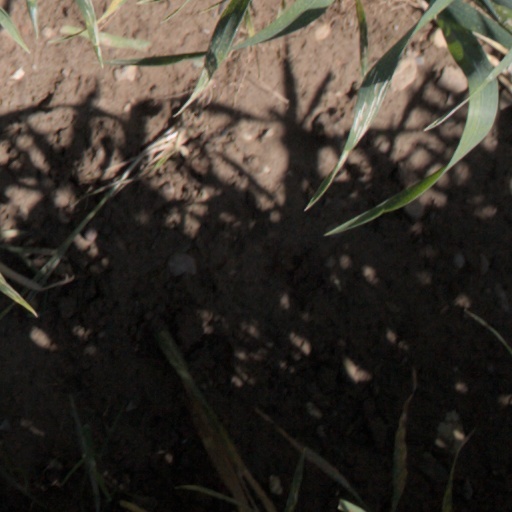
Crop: wheat